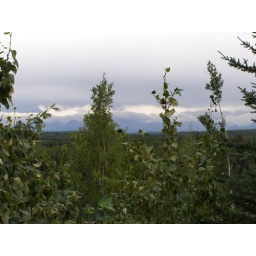
Some mountain views from a state park. We were told to leave due to a grizzly bear in the area.